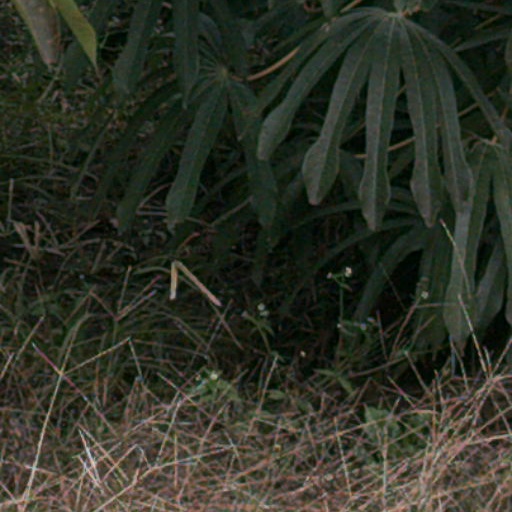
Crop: cassava